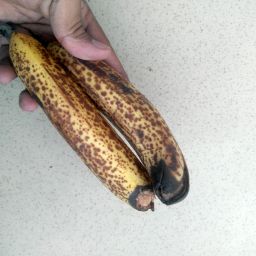
Fruit: Banana
Quality: Bad